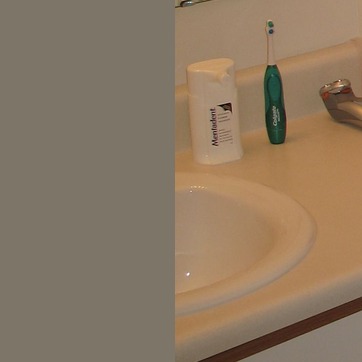
Material: ceramic